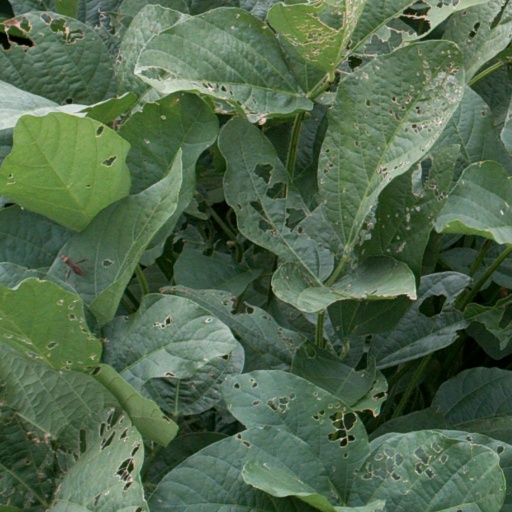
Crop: soybean